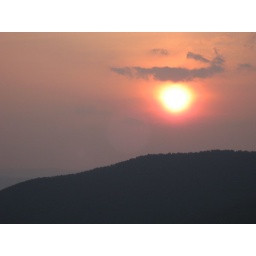
sun setting over the blue ridge mountains